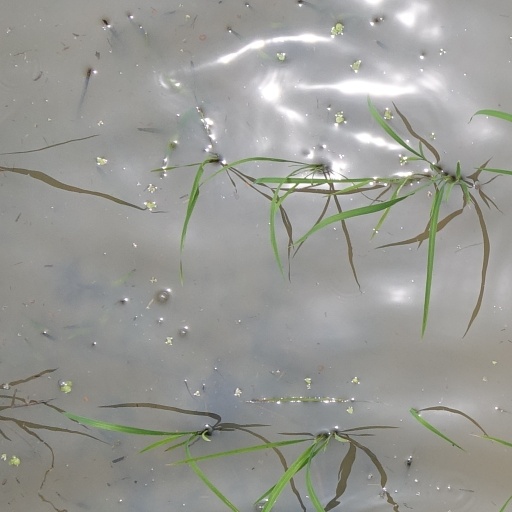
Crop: rice